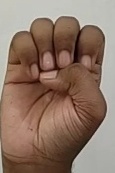
ASL sign: E